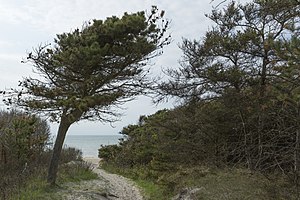
Tversted Plantage
Havudsigt fra Tversted Plantage ved Skiveren
Havudsigt fra Tversted Plantage ved Skiveren
Tversted Klitplantage eller bare Tversted Plantage under Nordjyllands Statsskovdistrikt ligger i bunden af Tannis Bugt og mellem landsbyerne Tversted og Skiveren, og den ligger dermed på den sydvestlige del af Skagen Odde, som er verdens største kompleks af odder. Man har adgang til plantagen fra landevejen mellem Hirtshals og Skagen, hvor et skilt på nordsiden viser mod "Tversted søer 2". Denne vej fører frem til en række p-pladser, hvoraf den såkaldte P₁ er den egentlige hovedadgang. Herfra er der også vej for gående og cyklende til Østerklit Stokmølle.